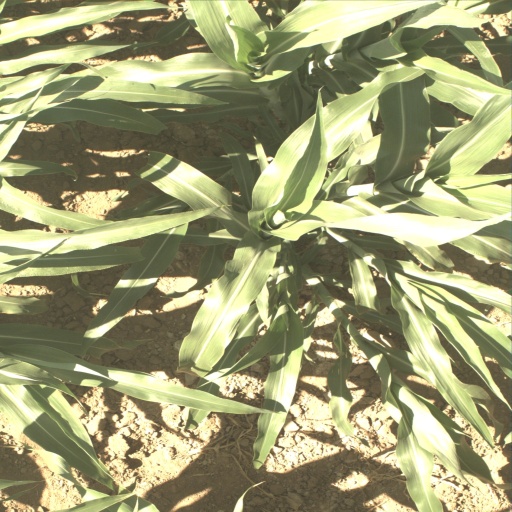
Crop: sorghum